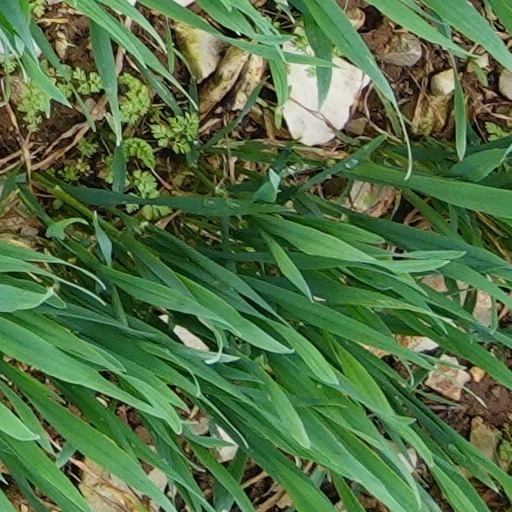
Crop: wheat